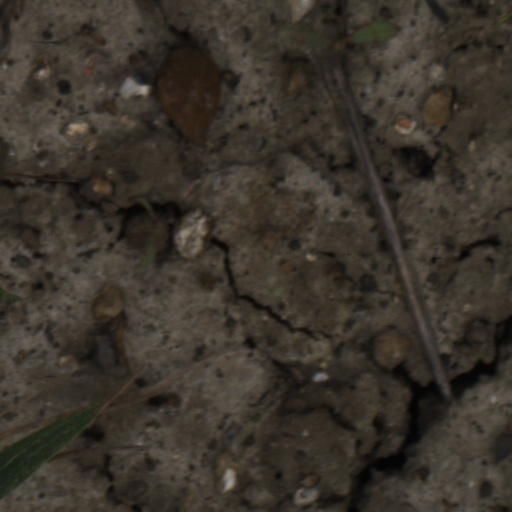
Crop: wheat